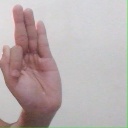
अक्षर: फ